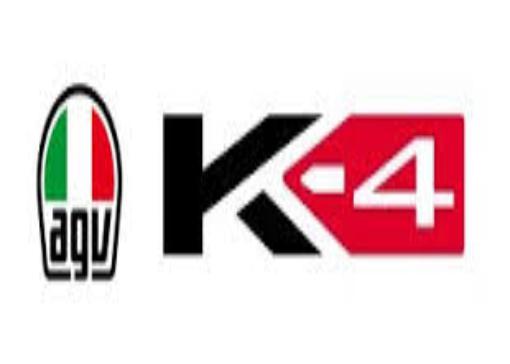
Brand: agv
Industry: Sports